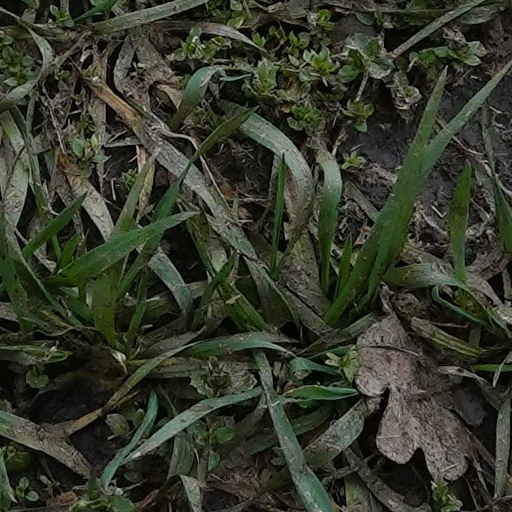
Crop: wheat